Operation Teardrop

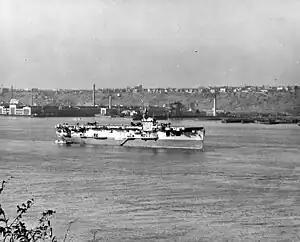
anchored off New York City in October 1945

Nine Type IX U-boats were dispatched from Norway to patrol off Canada and the United States in March 1945 and attack shipping. The purpose of this deployment was to divert Allied anti-submarine forces away from the coastal waters of the United Kingdom. These waters were the main operational area for German submarines in early 1945, but heavy casualties had forced the German navy to break off operations in late March. On 12 April, , , , , , and were designated ""Gruppe Seewolf"" ("Group Seawolf") and ordered to attack shipping from New York southwards. The remaining two boats, and , were directed to Canadian waters.